Harley Street

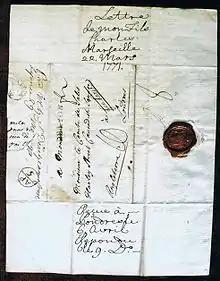
Letter to an early Harley Street resident, 1771

It was already known as a wealthy locale by the time of Jane Austen's "Sense and Sensibility" (1813), in which she has the Dashwood sisters, Lucy Steele, Mrs Jennings, Edward Ferrars, and others spend some of their free time there while in London. It remained so later that century - in Elizabeth Gaskell's "North and South" (1854–55), Margaret Hale lived with her aunt Mrs. Shaw and cousin Edith in a house on Harley Street for nine years, before she moved with her parents to the fictional northern town of Milton, whilst in Henry James' "The Turn of the Screw" (1898), the wealthy uncle at the beginning of the work apparently has a house on Harley Street.